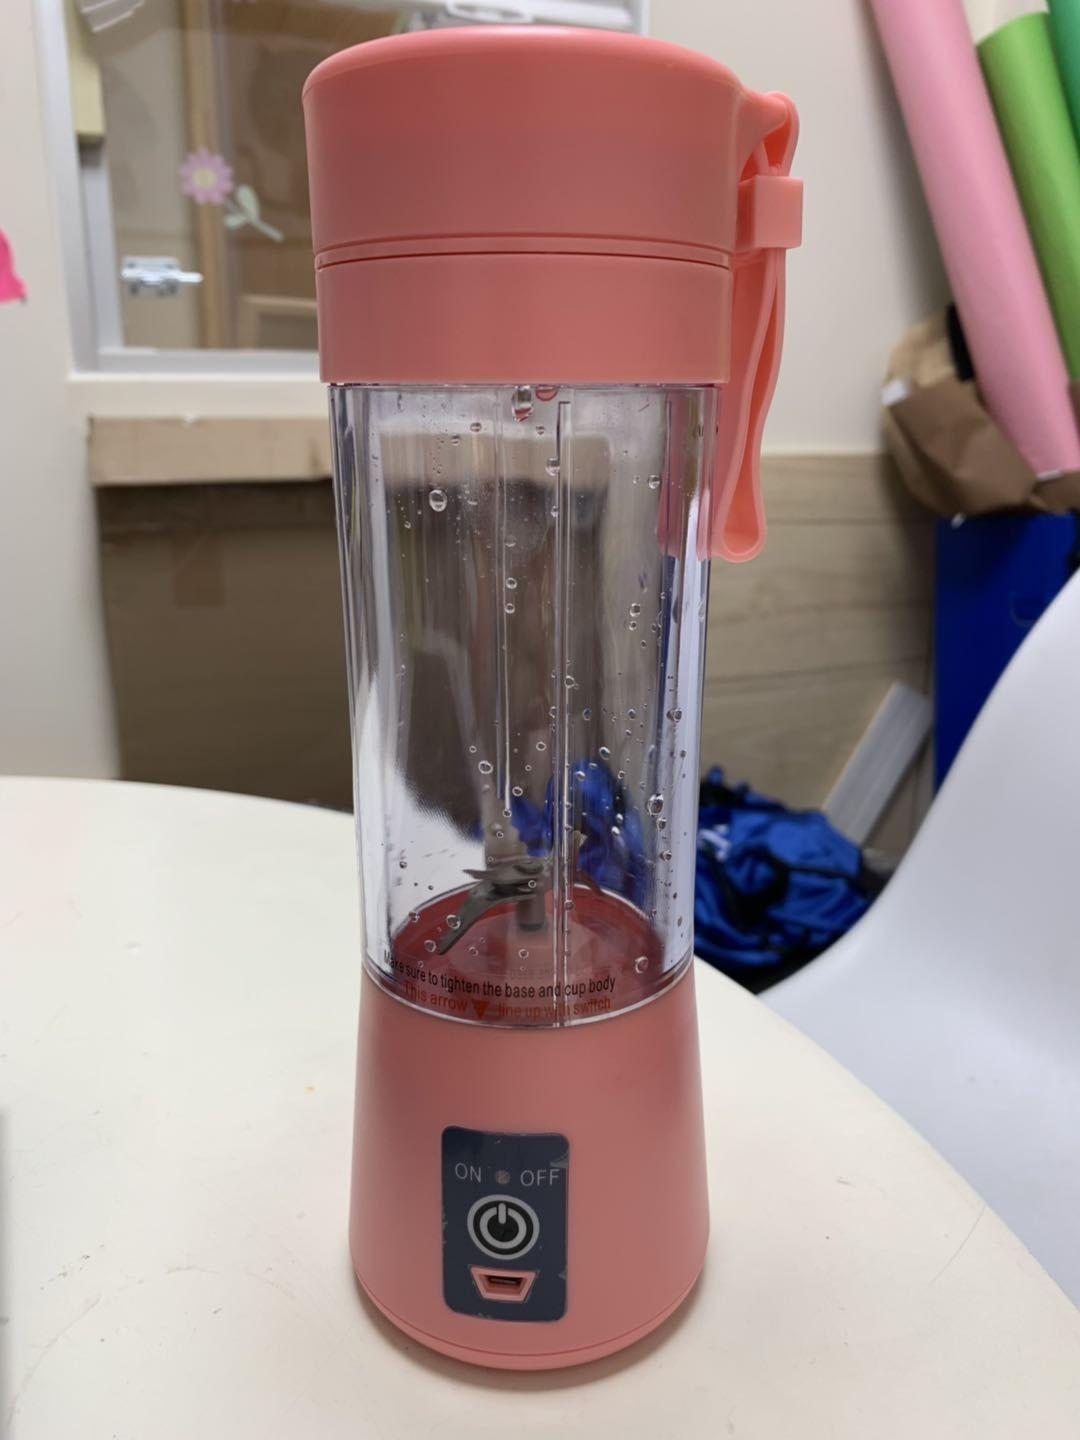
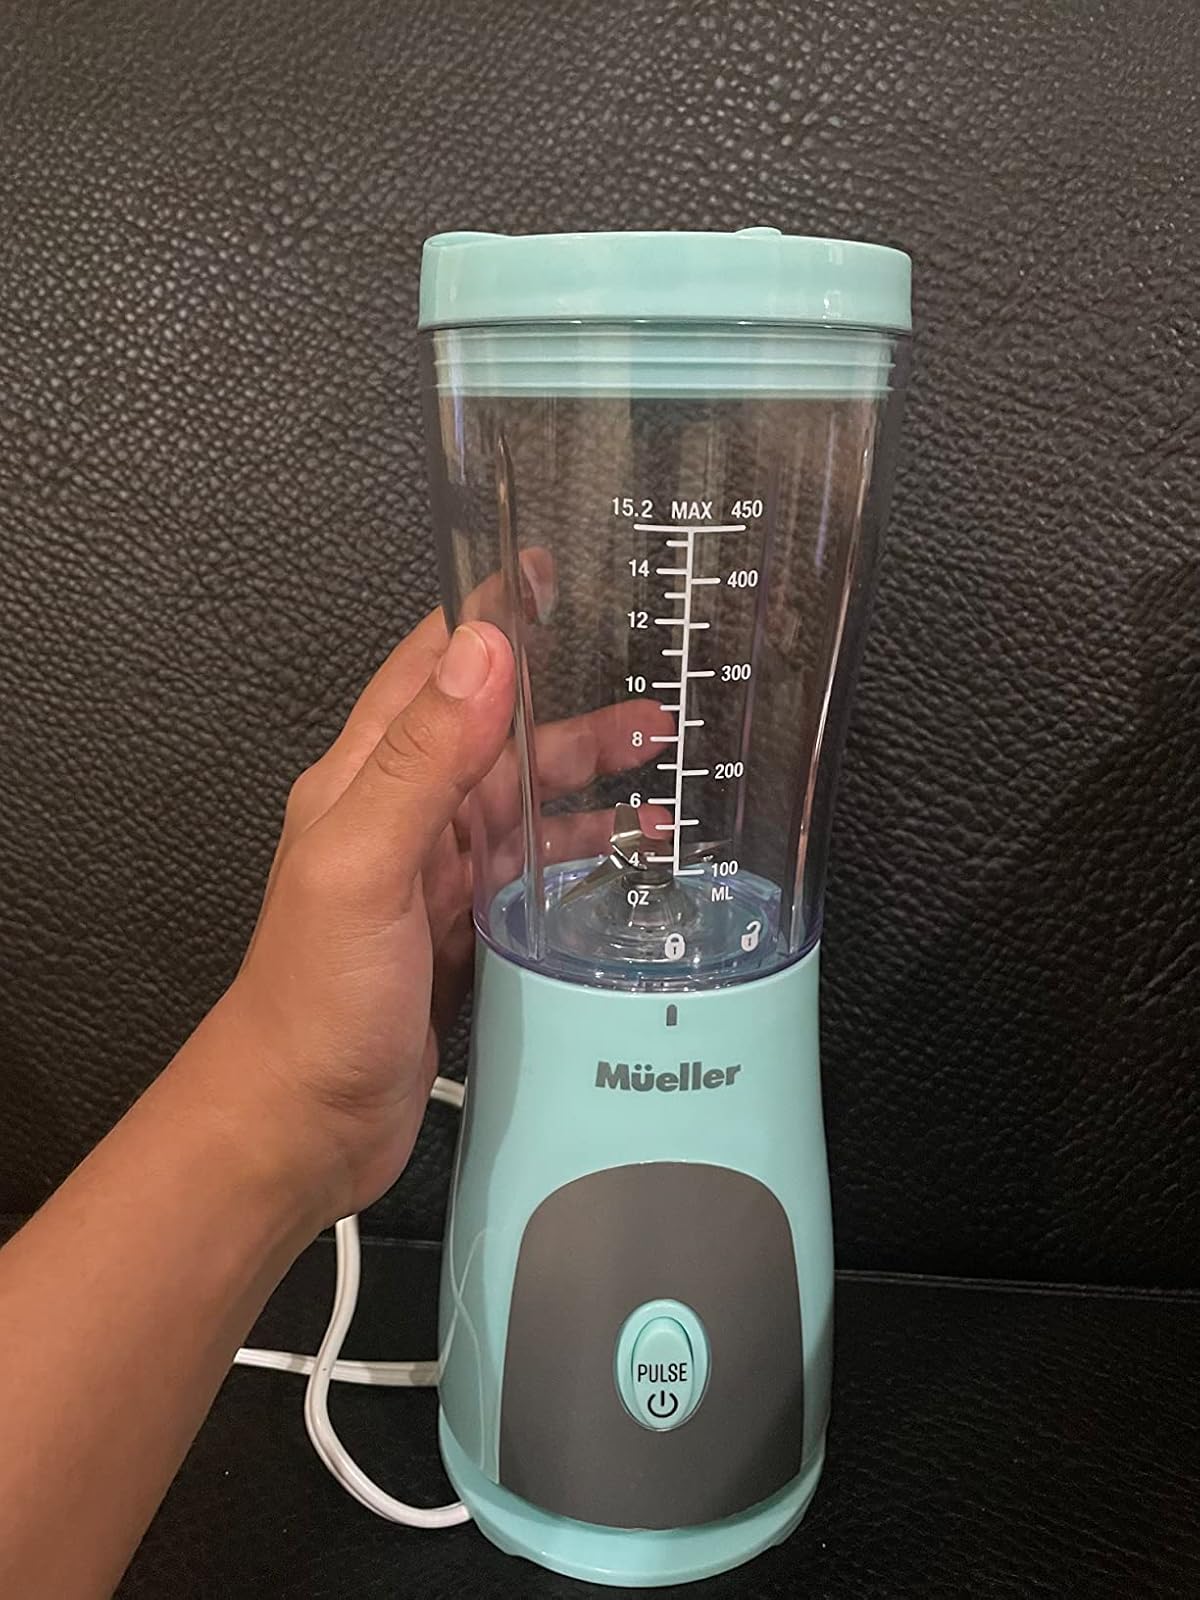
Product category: items_blender
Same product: no